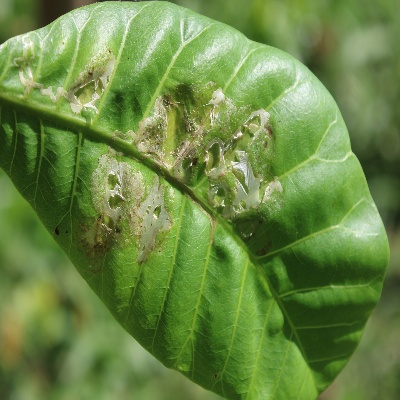
Crop: Cashew
Condition: leaf miner